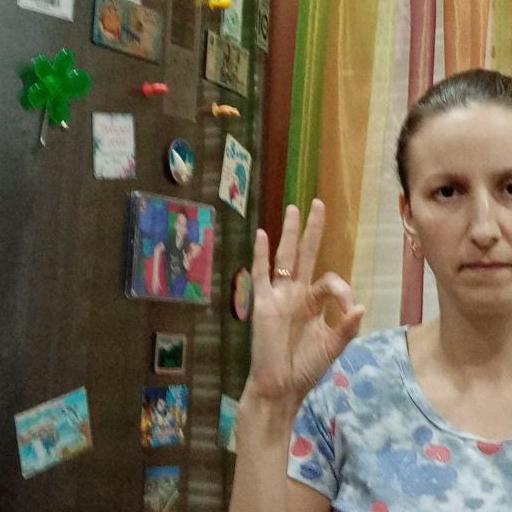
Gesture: ok